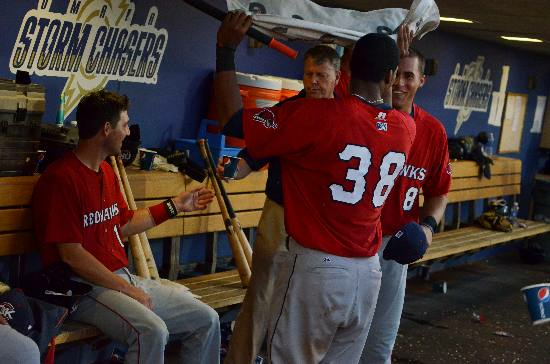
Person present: Yes